Colotis danae

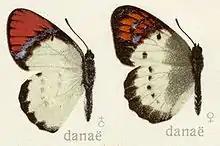

Upperside: white, base of wings generally irrorated (speckled), but to a varying extent, with black scales. This irroration in many specimens is entirely wanting. Forewing: with or without a minute black spot on the discocellulars; apex broadly carmine, edged internally and externally with black, this black border varies in width, but both inner and outer borders meet on the costa and on the termen, on the latter they unite and sometimes extend as a black line to the tornus. Hindwing: uniform, except for a series of black terminal spots, which in some specimens are comparatively large and connected together by an anteciliary slender black line, in others minute, more or less obsolescent, unconnected dots.